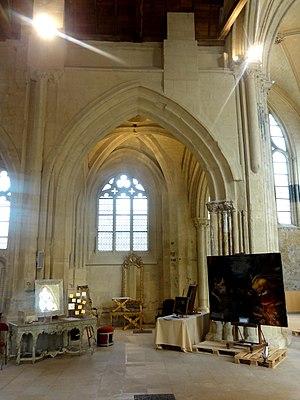
Intérieur de l'église - voir titre.
L'église Saint-Pierre est une ancienne église catholique située à Senlis, en France. Elle a été désaffectée à la Révolution et connut de différentes affectations, notamment celle de marché couvert. Salle polyvalente municipale depuis 1979, elle a été fermée au public en 2009 en raison de son mauvais état, puis rouverte en mai 2017 après huit années de travaux.